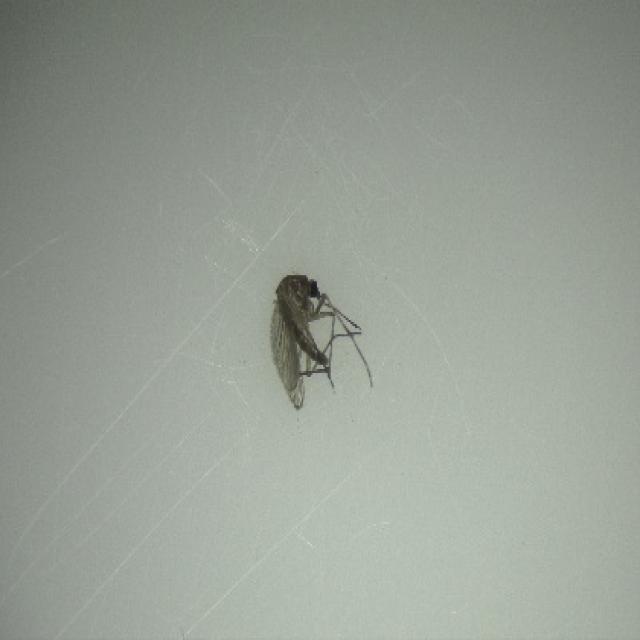
Species: culex_tritaeniorhynchus